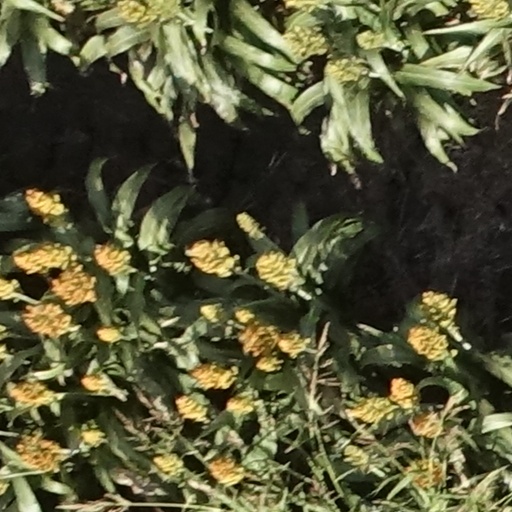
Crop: sorghum